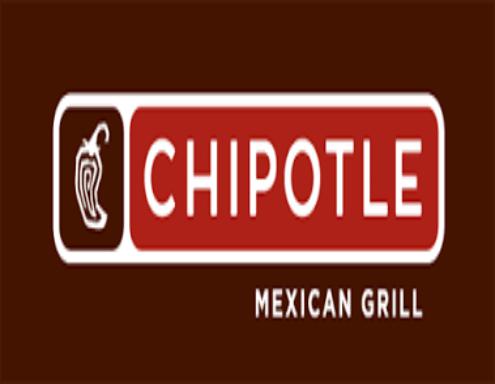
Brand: Chipotle Mexican Grill-2
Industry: Clothes